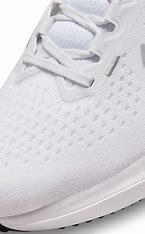
Brand: Nike
Model: Winflo 10